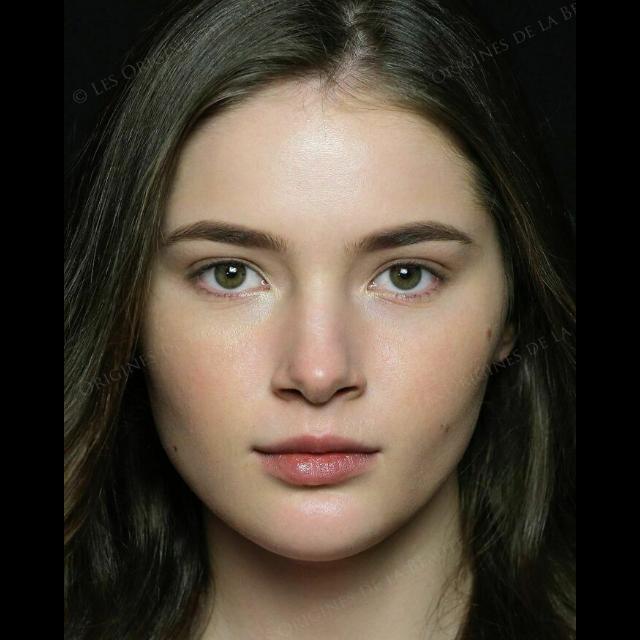
Portrait style: Real Portrait